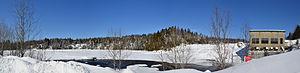
Le barrage de la Chute Ford sur la rivière Sainte-Anne, près de Sainte-Christine-d'Auvergne, dans la province de Québec (Canada).
Sainte-Christine-d'Auvergne est une municipalité du Québec située dans la MRC de Portneuf dans la région administrative de la Capitale-Nationale.
La rivière Sainte-Anne, aussi simplement appelé la Sainte-Anne, est un affluent de la rive nord du Saint-Laurent, dont l'embouchure se retrouve à Sainte-Anne-de-la-Pérade. Cette rivière coule dans la province de Québec, au Canada, dans les régions administratives de :